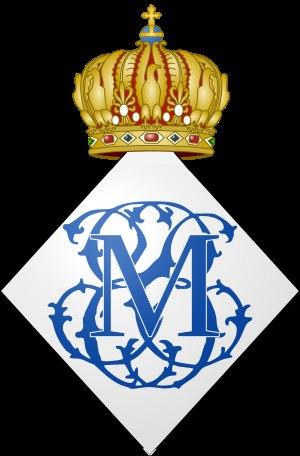
Mathilde Létizia Wilhelmine Bonaparte, plus connue par son titre princesse Mathilde, née le 27 mai 1820 à Trieste et morte le 2 janvier 1904 à Paris, est une représentante de la maison Bonaparte.